UH South/University Oaks station

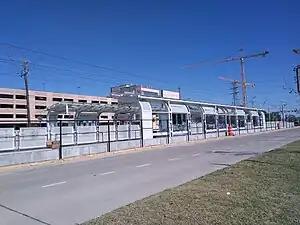

UH South/University Oaks is a METRORail light rail station in the University Oaks neighborhood of Houston, Texas. The station is served by the Purple Line and is located north of Wheeler Avenue on the south side of the University of Houston campus.